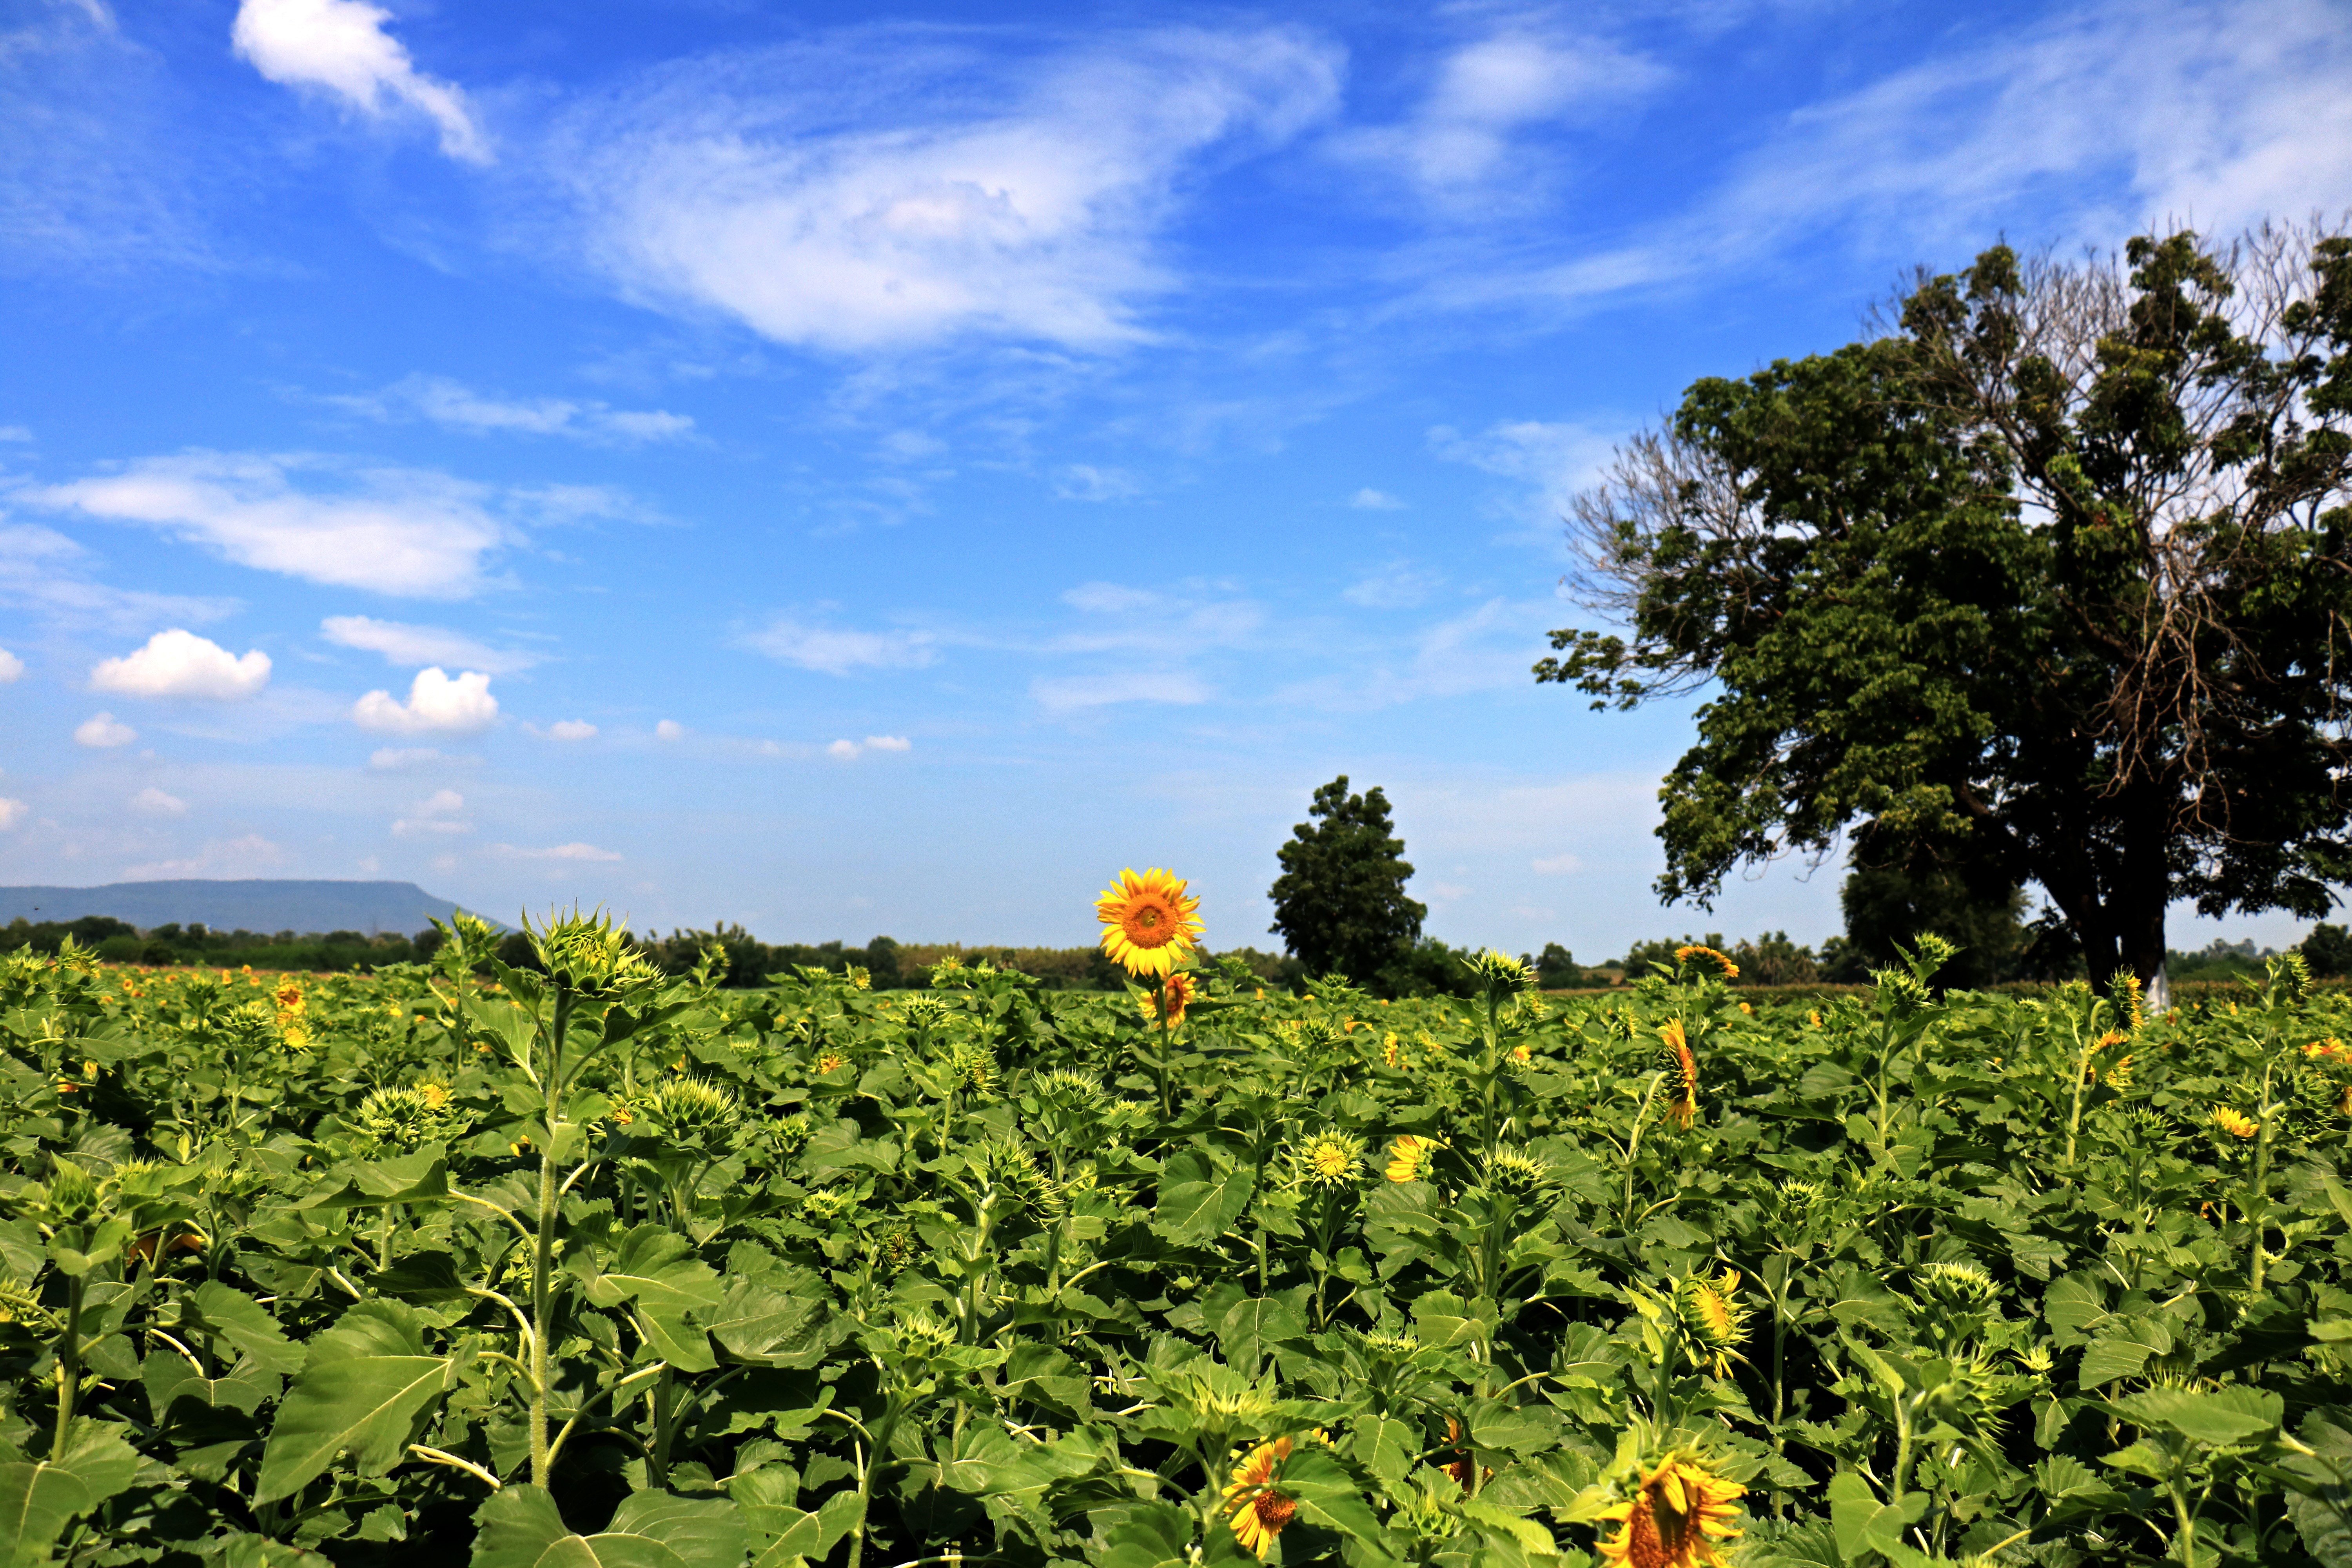
landscape, tree, plant, sky, field, farm, meadow, flower, crop, agriculture, thailand, sunflower, plantation, ecosystem, rural area, flowering plant, daisy family